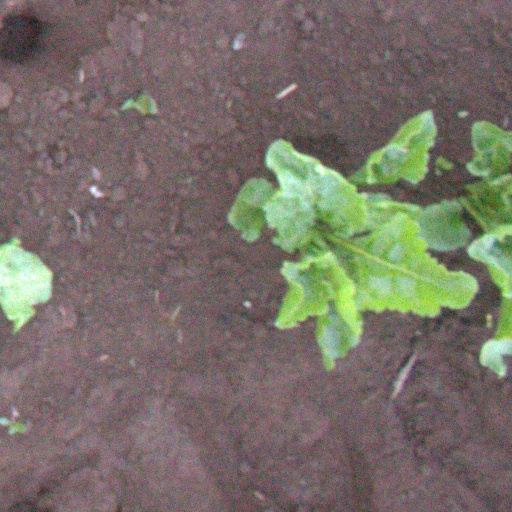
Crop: sugar beet